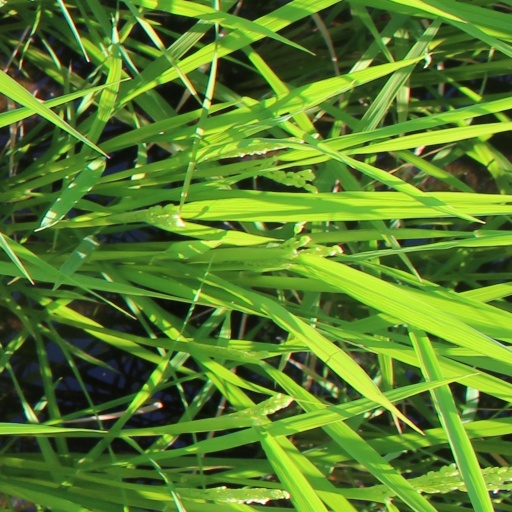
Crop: rice